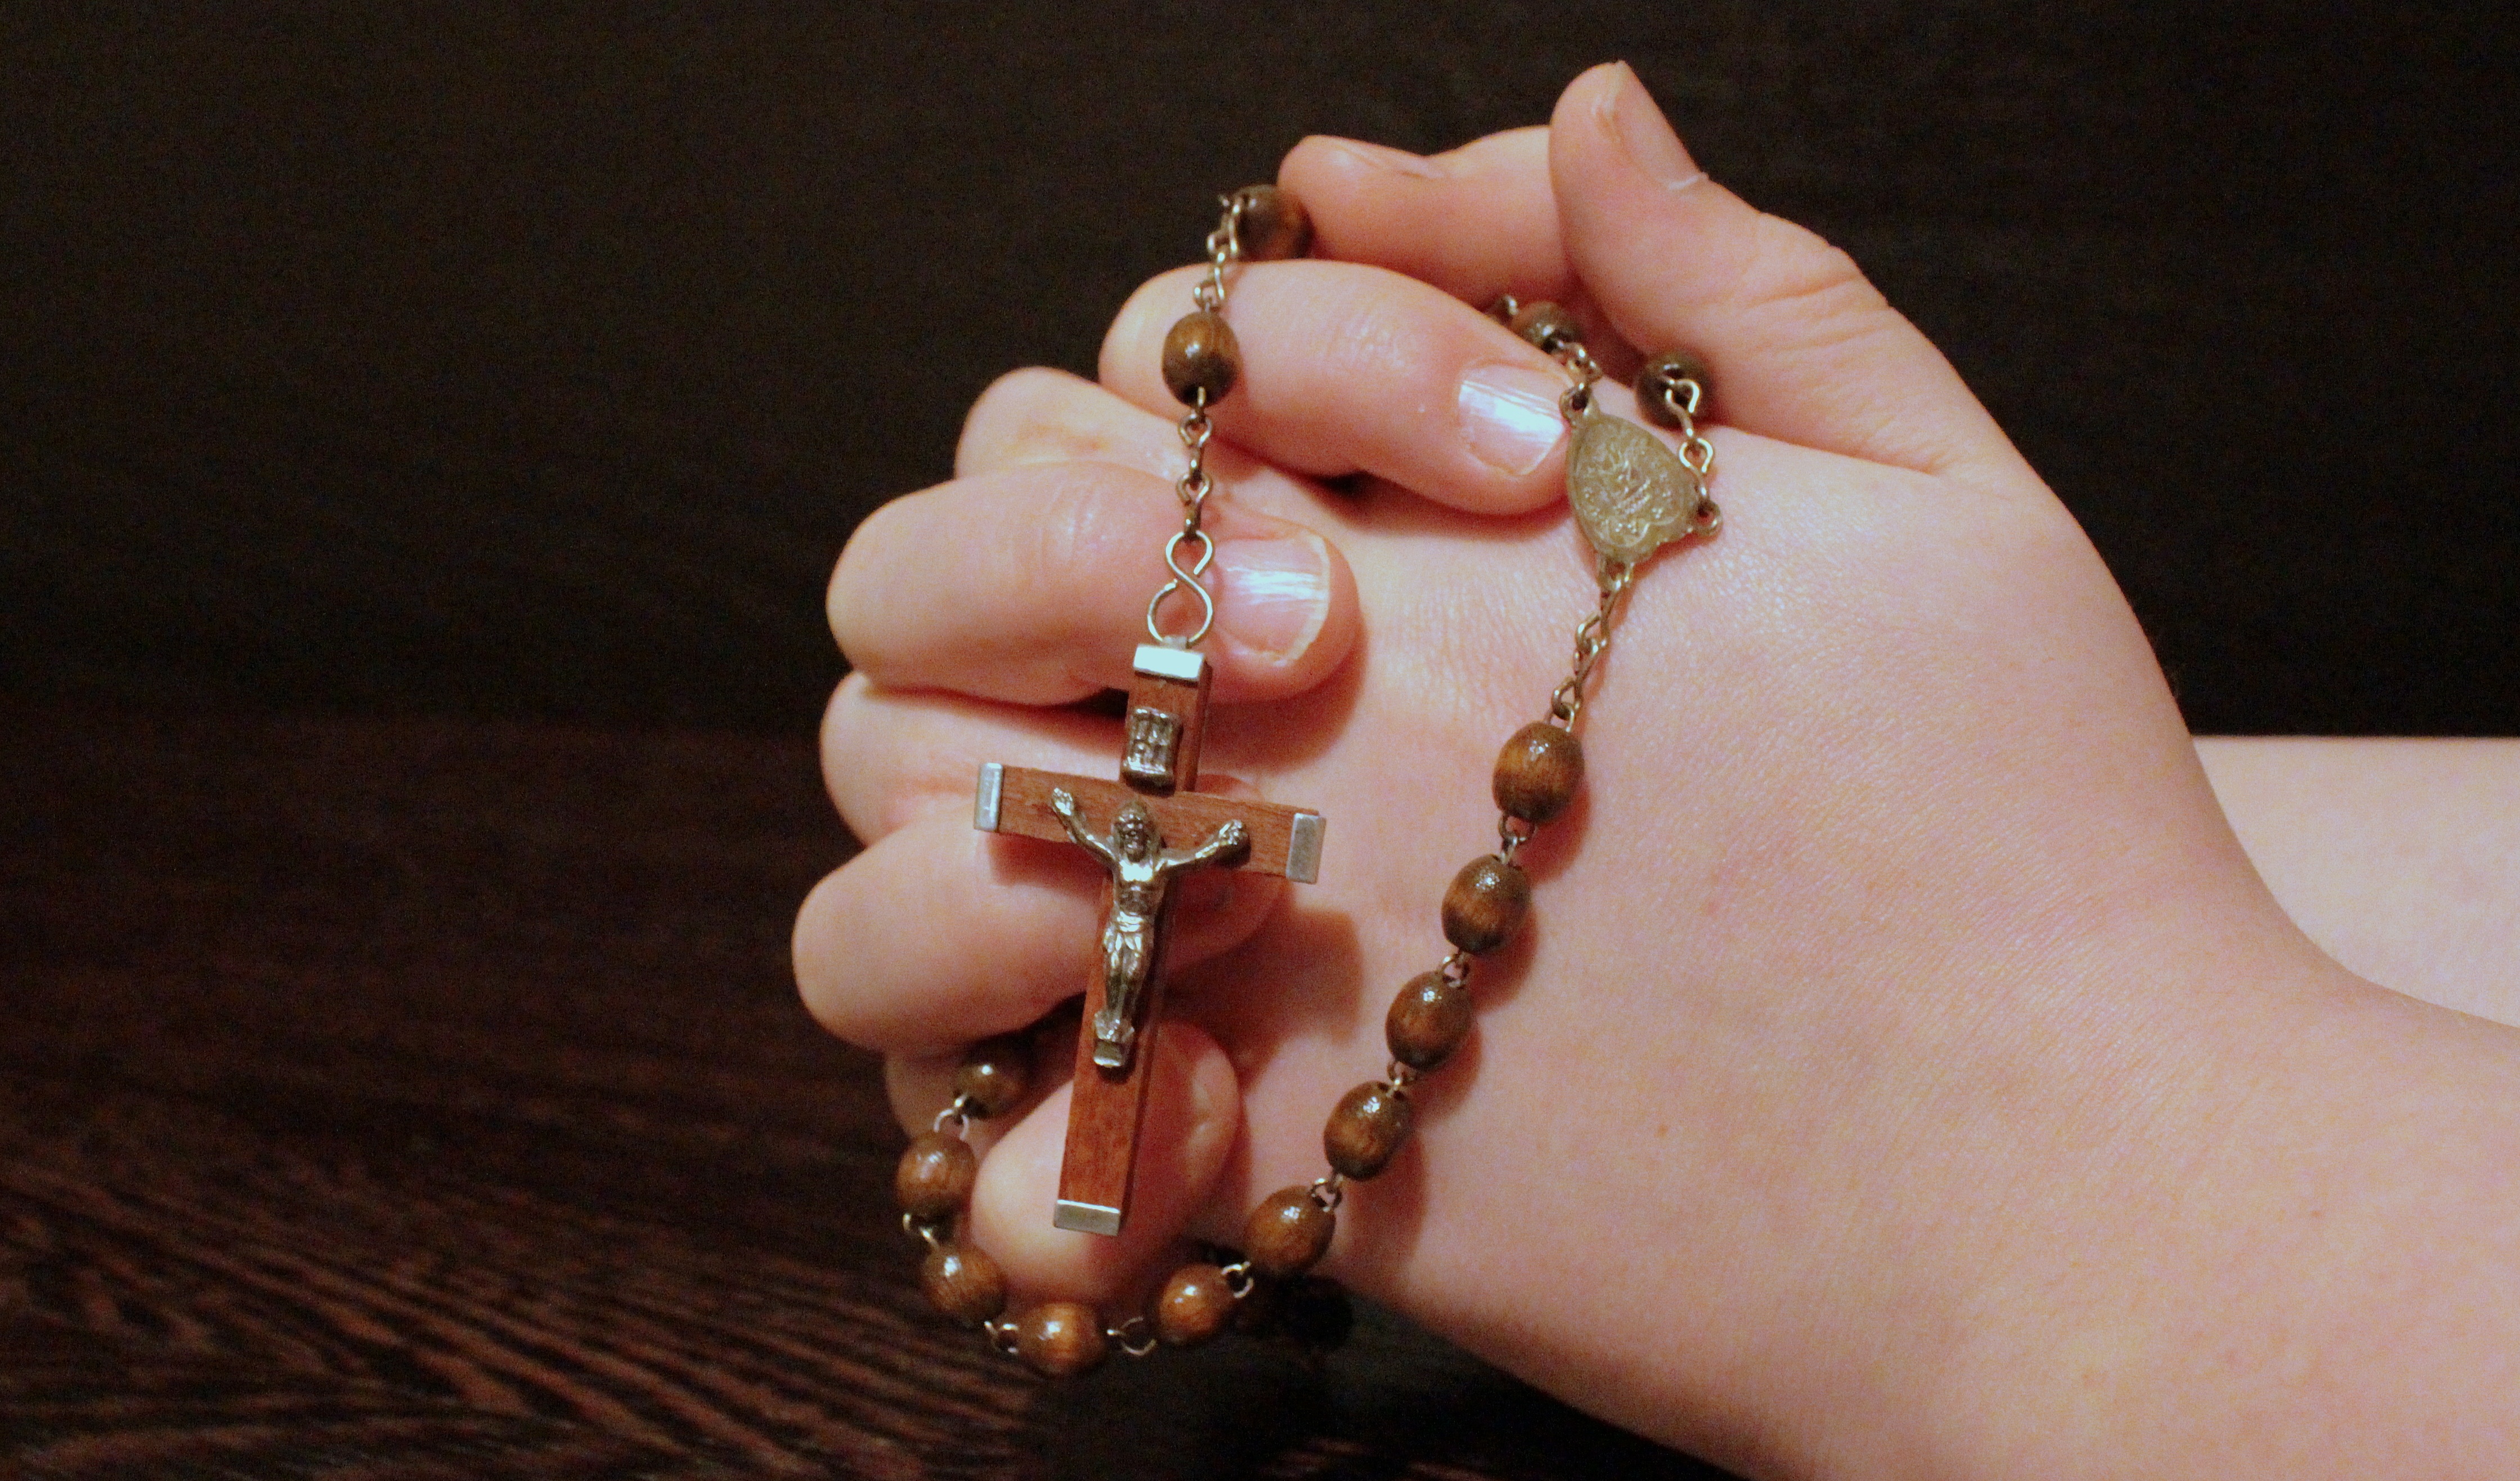
hand, chain, leg, finger, religion, cross, ear, christian, pink, bead, pray, necklace, bracelet, human body, jewellery, contemplative, faith, earrings, commemorate, jesus, prayer, christianity, organ, god, rosary, folded hands, fashion accessory